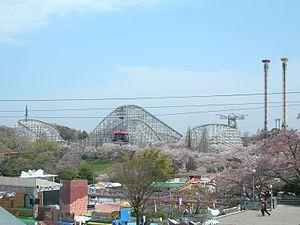
Parque Espana-Shima Spain Village